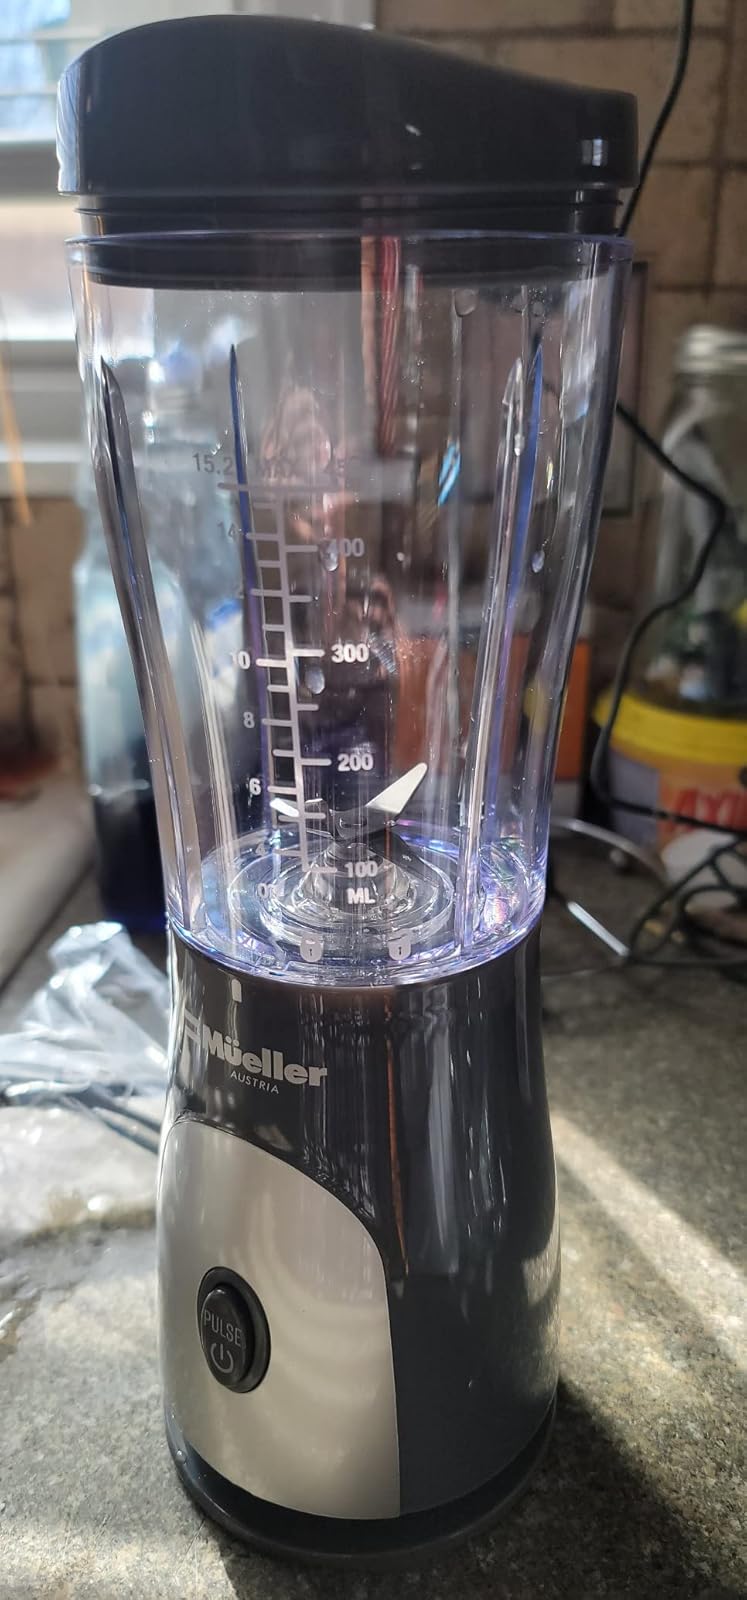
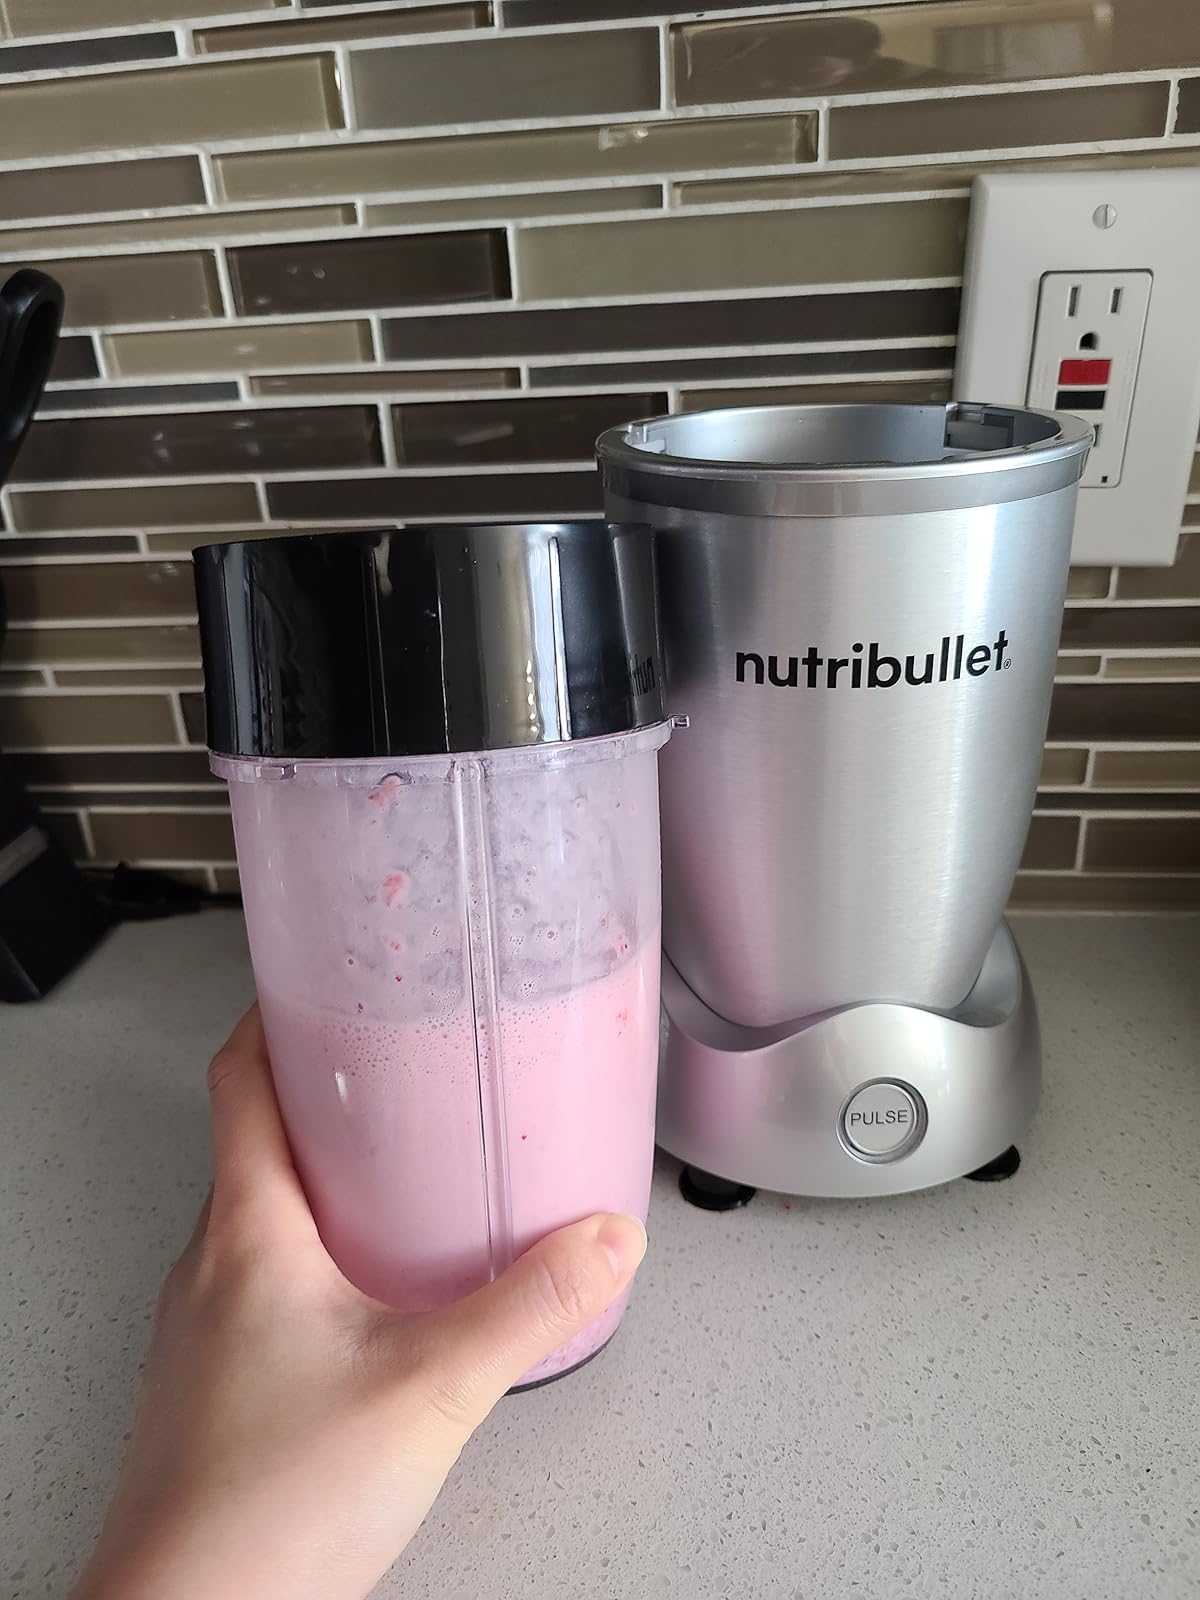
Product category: items_blender
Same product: no